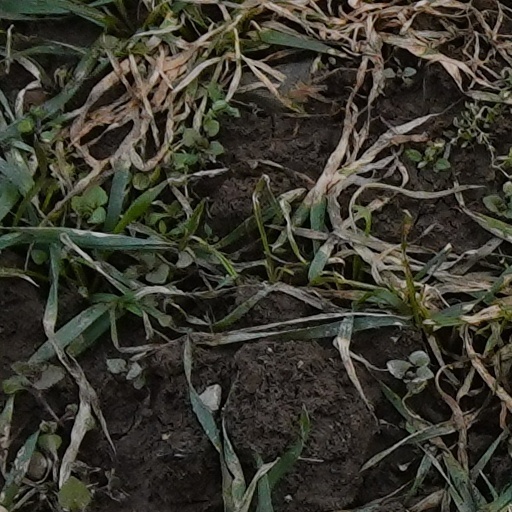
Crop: wheat